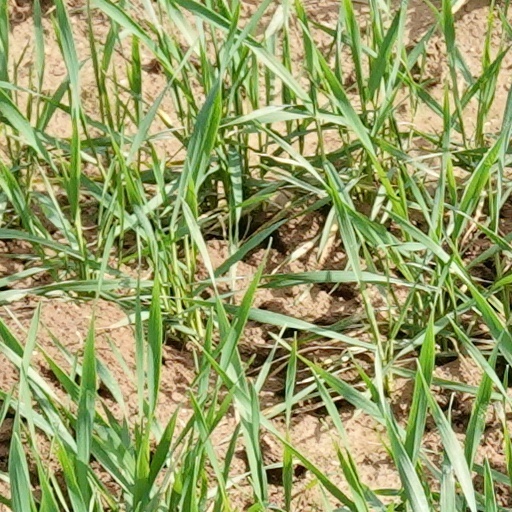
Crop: wheat